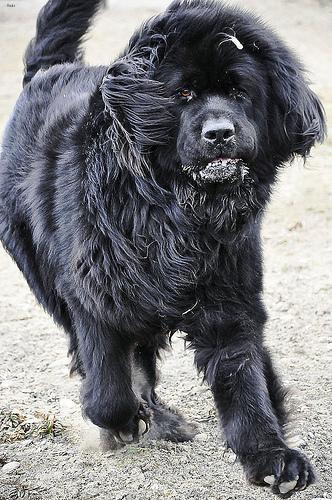
newfoundland